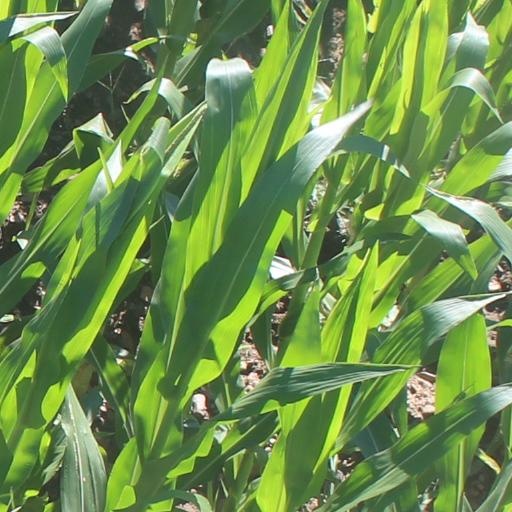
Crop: maize; corn